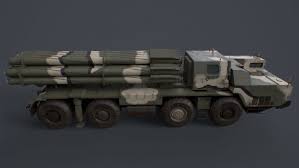
Label: BM-30